Israel Museum

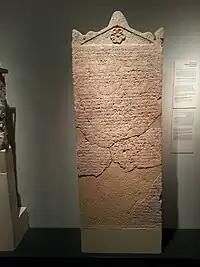
Heliodorus Stele

From 1965, the museum was housed in a series of masonry buildings designed by the Russian-born Israeli architect Alfred Mansfeld. A $100-million campaign to renovate the museum and double its gallery space was completed by Israeli architects Efrat-Kowalsky Architects who renovated the existing buildings in July 2010. The wings for archaeology, the fine arts, and Jewish art and life were completely rebuilt and the original buildings were linked through a new entrance pavilion. The passageways that connect between the buildings and five new pavilions were designed by James Carpenter.